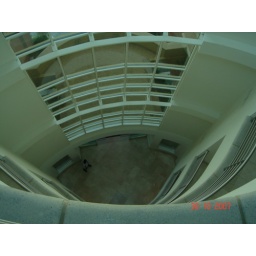
from the 5th floor in our uni building